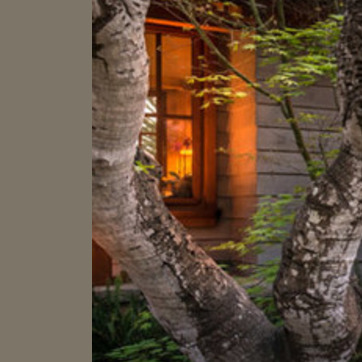
Material: glass